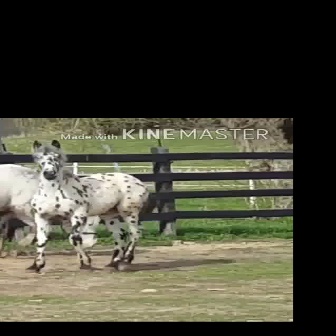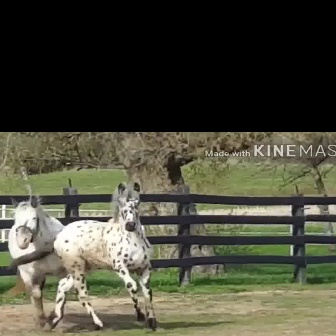
  Please identify the target specified by the bounding box [23,139,156,273] in the first image and locate it in the second image. Return the coordinates in [x_min,y_min,x_max,y_max] format.
Answer: [5,181,157,333]